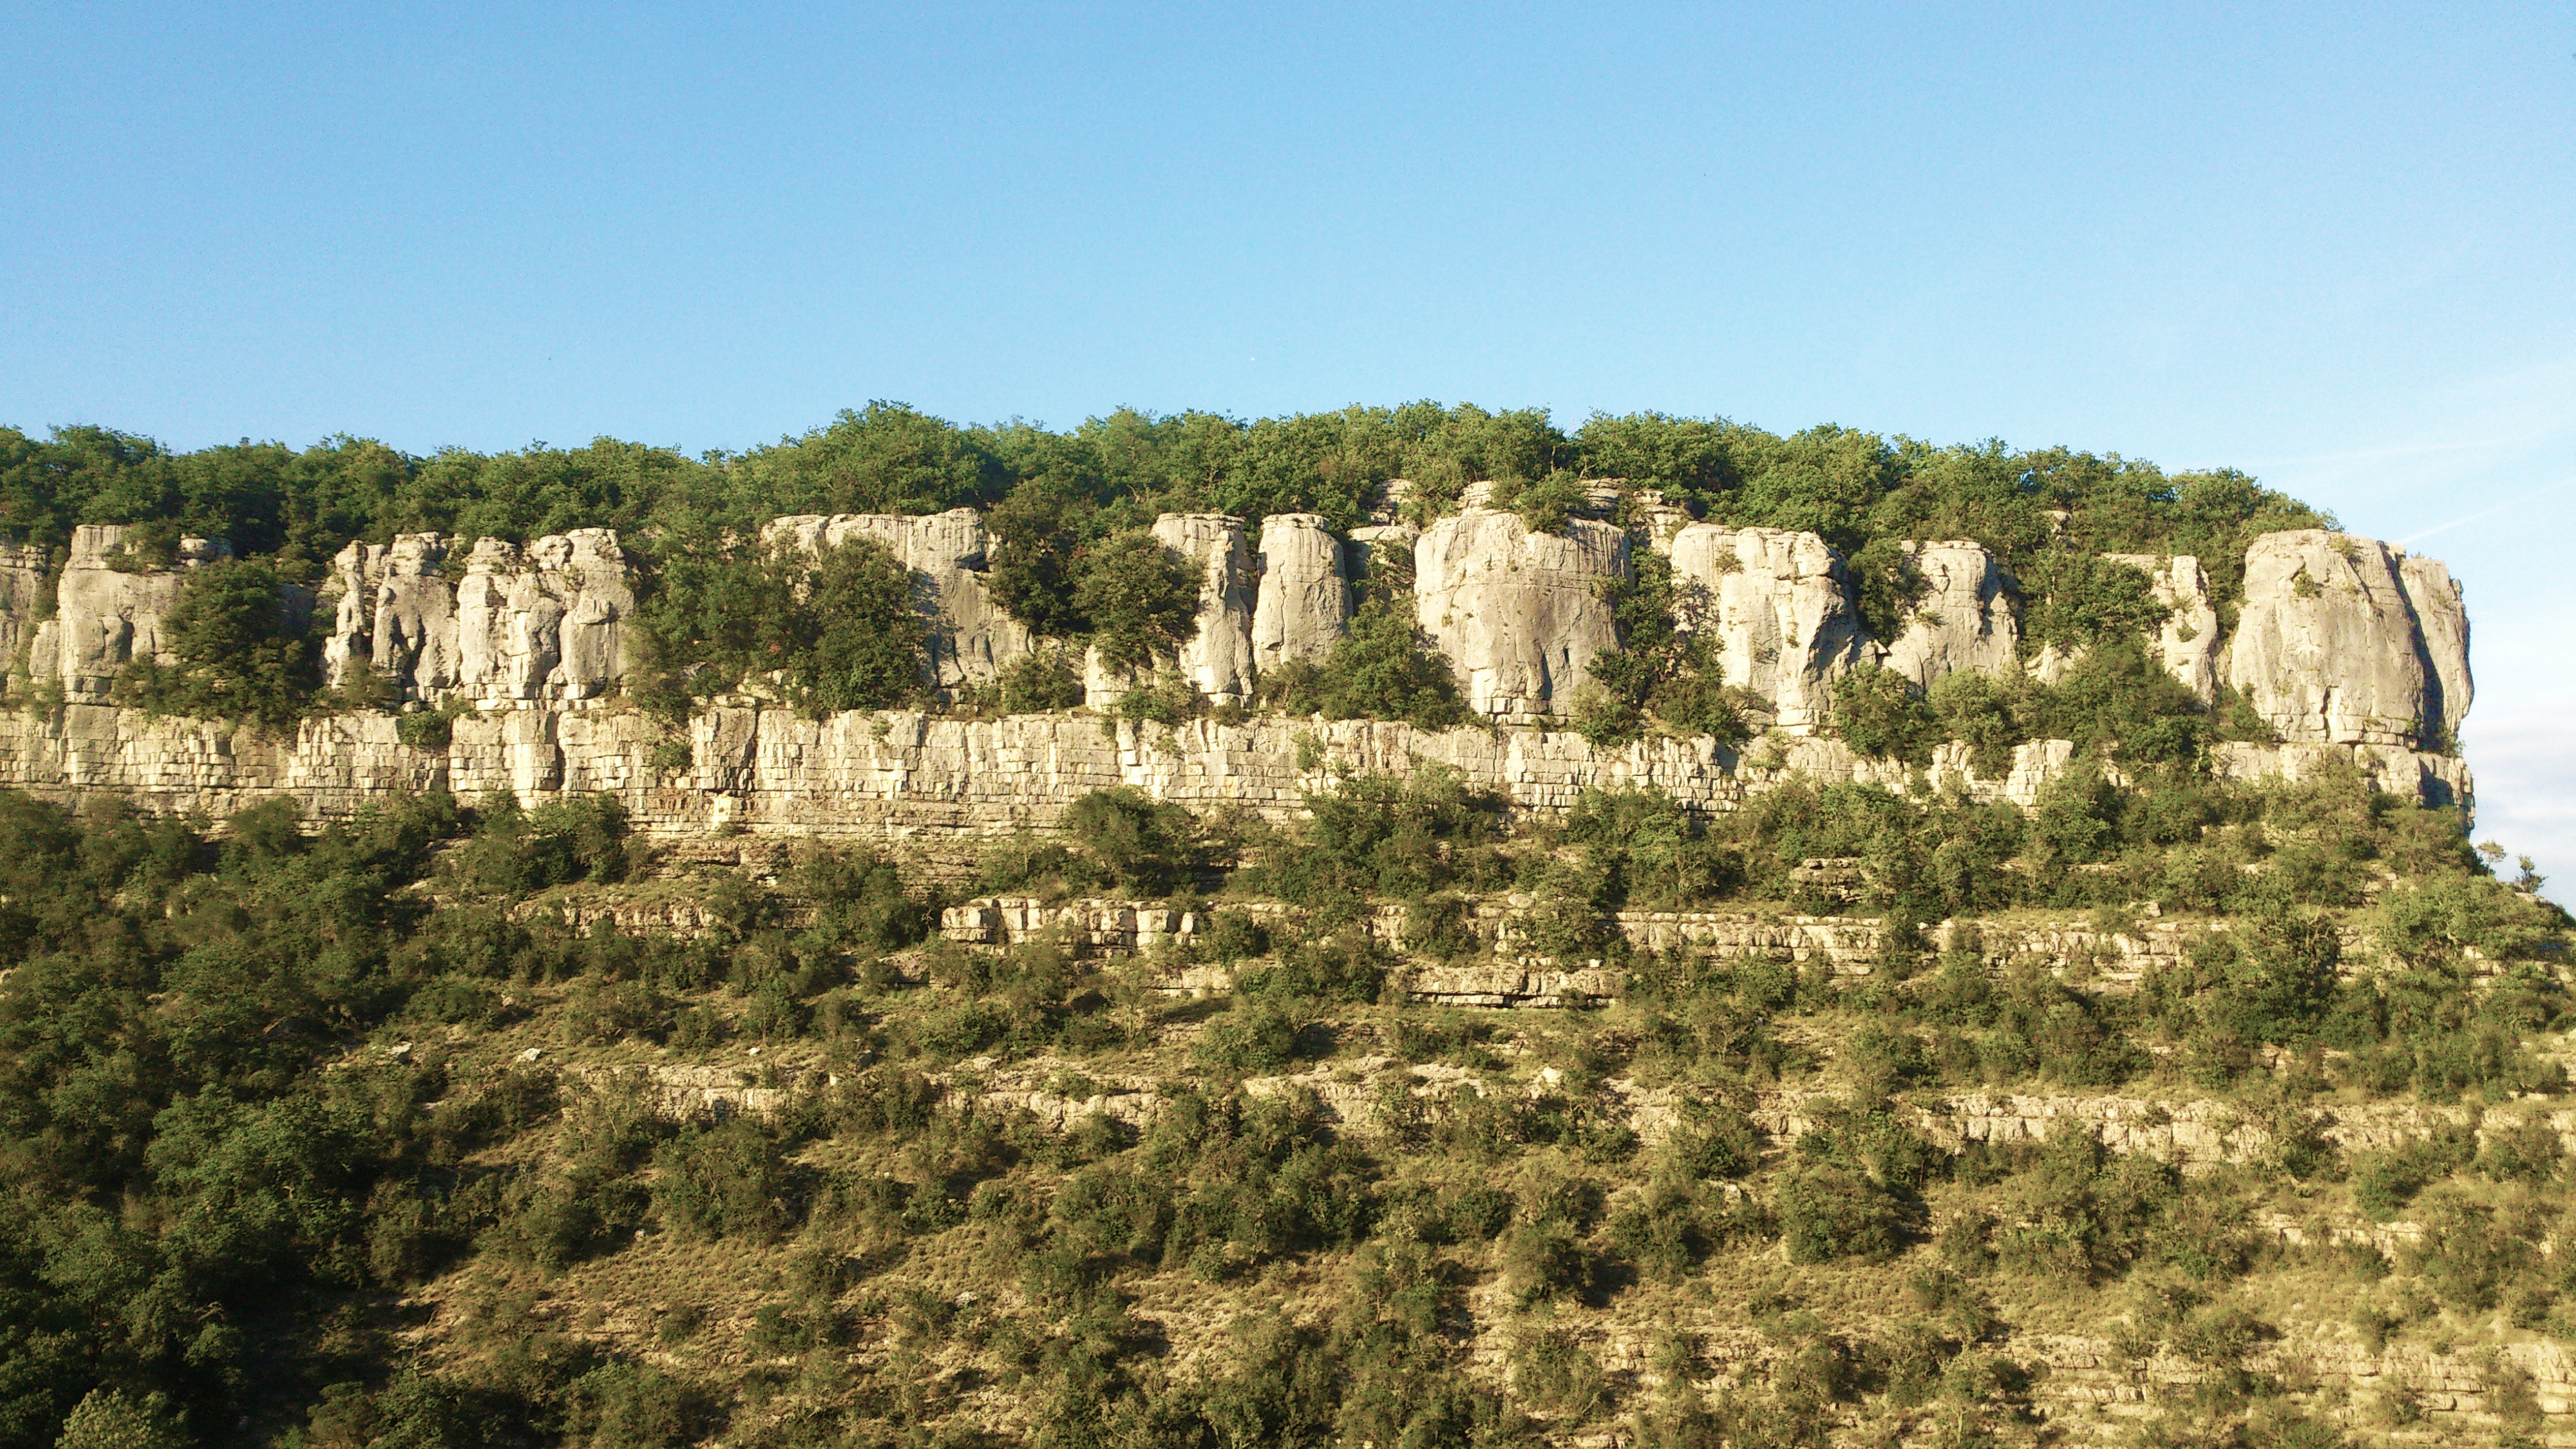
tree, rock, valley, formation, cliff, terrain, national park, geology, badlands, plateau, ecosystem, wadi, biome, natural environment, geographical feature